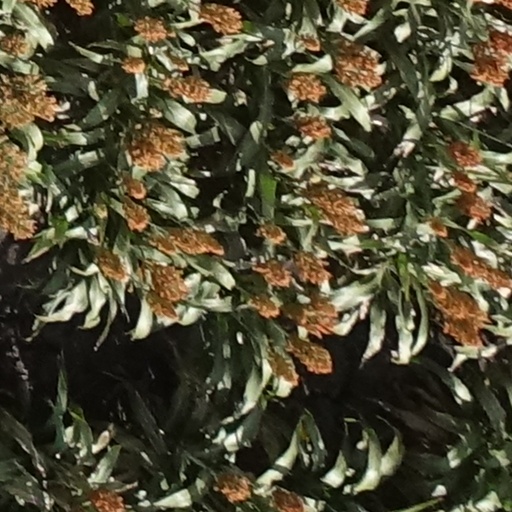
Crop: sorghum